Aleksandr Tikhomirov

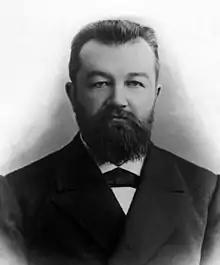

Aleksandr Andreyevich Tikhomirov (– October 23, 1931) was a Russian zoologist. After graduating from the Saint Petersburg University and the Moscow University, Tikhomirov became a Professor of the latter and the director of the zoological museum attached to it.